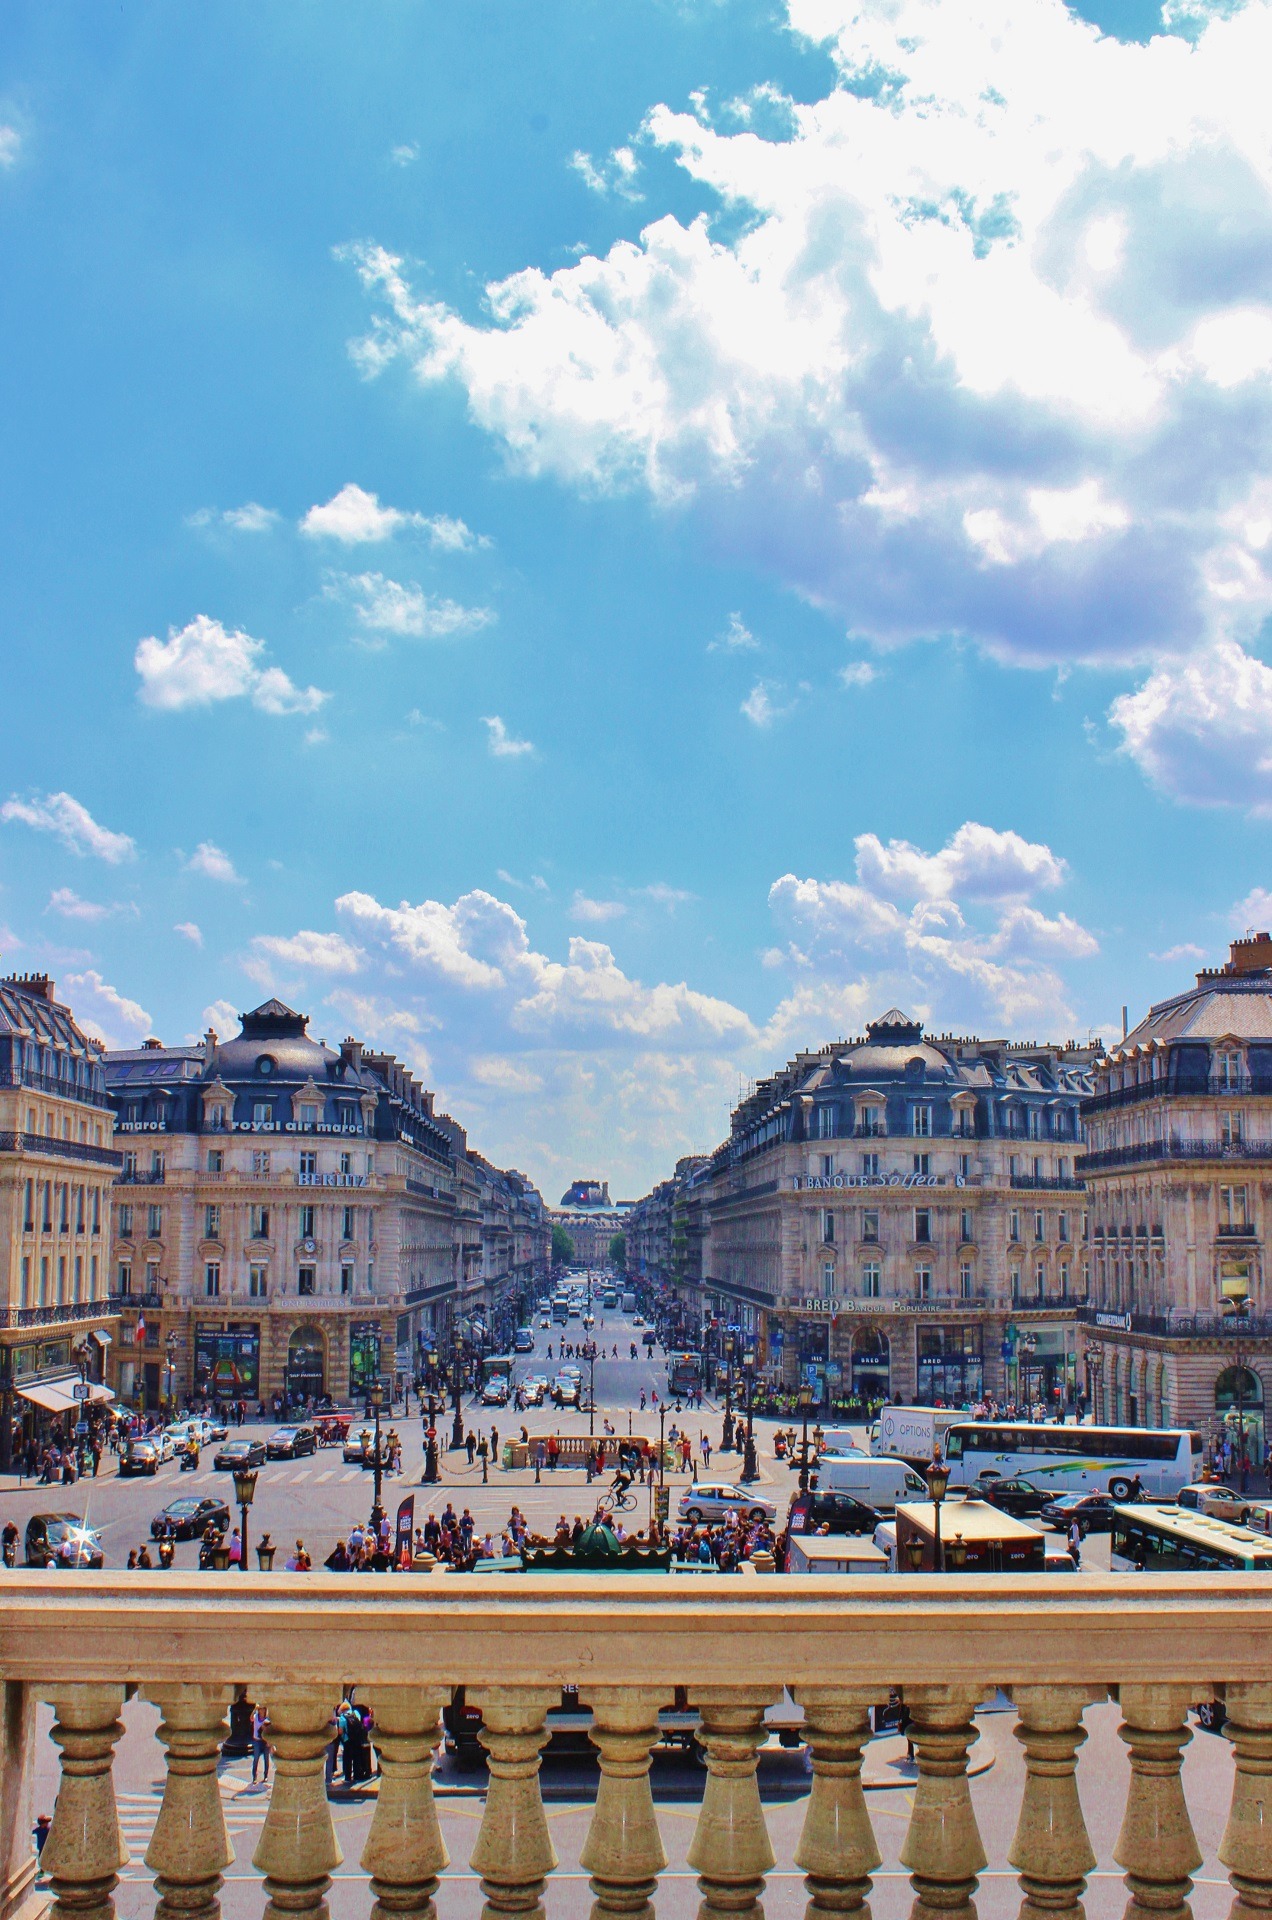
sea, sky, skyline, town, palace, city, paris, cityscape, vacation, france, opera, landmark, tourism, theatre, garnier, human settlement, view from balcony